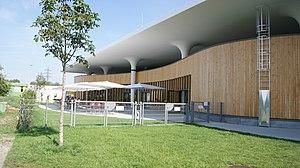
Aire de repos ""Bodensee"" (""Lac de Constance"") dans la communauté de Hörbranz à Vorarlberg, Autriche."